Bring Me the Horizon

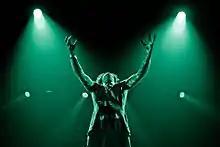
Lead vocalist Oliver Sykes at Southside Festival in Germany in 2014

After an intense touring schedule, Bring Me the Horizon finally completed their third album's promotion at the end of 2011. They returned to the UK for an extended break and eventually starting work on their next album. Much like their previous two albums, they wrote their fourth album in seclusion and isolation to stay focused. This time, they retreated to a house in the Lake District. In July, the band started to publish images of themselves recording at a 'Top Secret Studio Location,' and revealed they were working with producer Terry Date for the recording and production of the album. On 30 July, the band announced they had left their label and signed with RCA, who would release their fourth album in 2013. The band played only three shows in all of 2012: Warped Tour 2012 on 10 November at the Alexandra Palace in London, which they headlined, (and was initially believed to be their only show), the BBC Radio 1's "Radio 1 Rocks" show on 22 October, where they played a six-song set supporting Bullet for My Valentine, and at a warm-up show for Warped Tour in Sheffield on 9 November. In late October it was announced that the fourth album would be called "Sempiternal" with a tentative release in early 2013. On 22 November the band released the Draper collaborative album "The Chill Out Sessions" free of charge.